Switching noise jitter

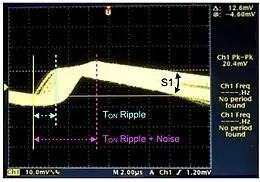
Fig 6: Output-voltage Ripple with SNJ Present

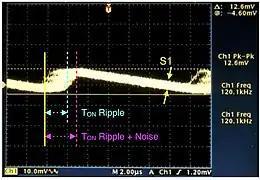
Fig. 7 Output-voltage Ripple after SNJ Conditioning

Since SNJ occurs on a random basis, the most effective measurement technique employs a determination of how often it occurs. The DPX (digital phosphor) technique from Tektronix is particularly useful, as it directly outputs event density in the form of a histogram analysis. Thanks to the introduction of event density as an additional measurement dimension, a DPX Spectrum display can be used to discriminate between load-induced and jitter-induced movement of the waveform, adding an additional dimension to frequency and amplitude. The color temperature spectrum (“Z” axis) shows the number of occurrences of signals (or ‘event density’) over a set period of time. Z-axis scaling adjustments for maximum and minimum occurrence values can be manipulated to discriminate visually between different signals beneath the maximum amplitude.